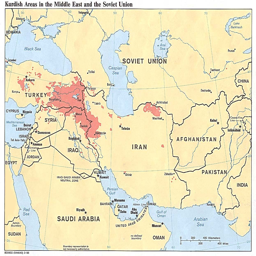
map of areas in the full size